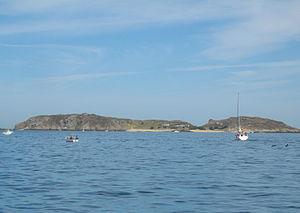
""Île de Cézembre""
Cézembre est une île côtière située en baie de Saint-Malo. D'une superficie de 9,5 hectares, elle est inhabitée, à l'exception d'un hôtel-restaurant ouvert durant la saison estivale. L'île est située sur le territoire communal de Saint-Malo.